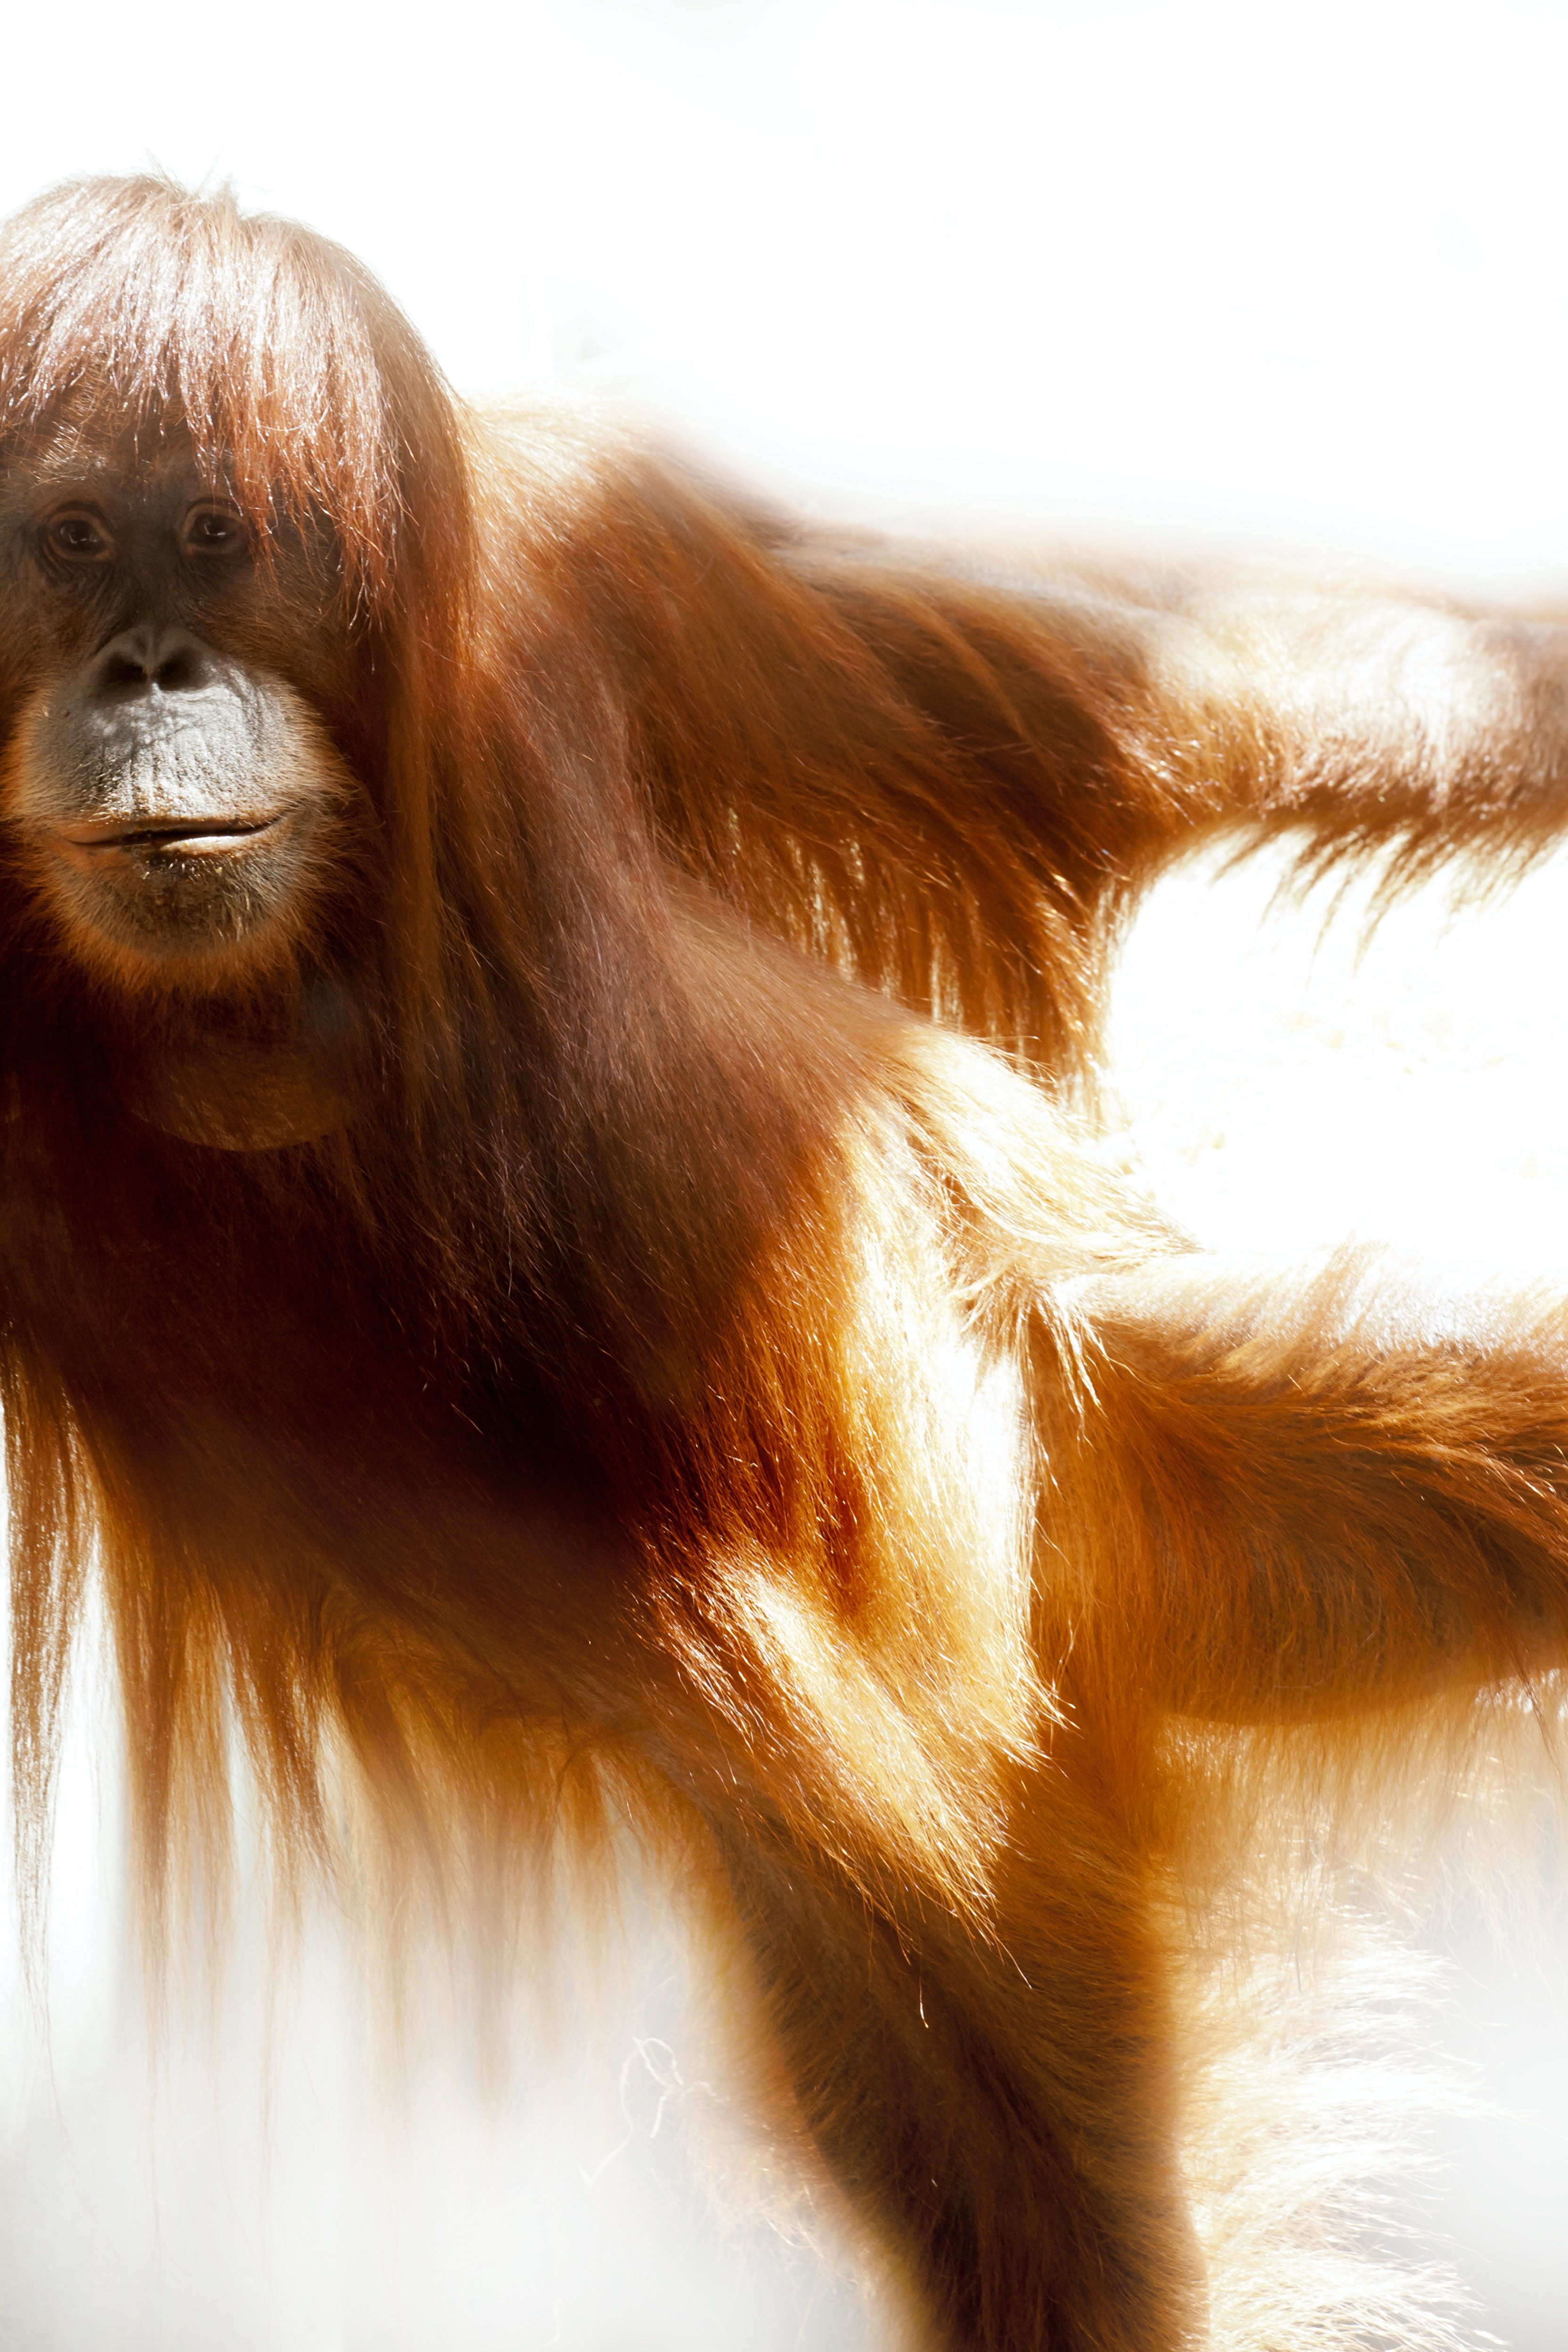
nature, light, animal, portrait, relax, mammal, mane, cozy, rest, monkey, primate, chimpanzee, close up, nose, ape, orangutan, eye, head, vertebrate, funny, creature, casual, animal world, locker, chill out, great ape